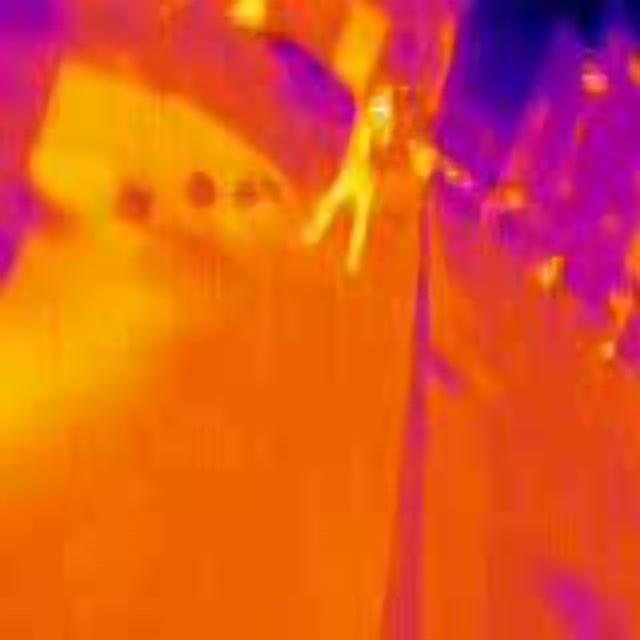
Detected objects:
label: person
label: person